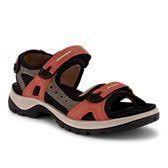
Waste category: shoes